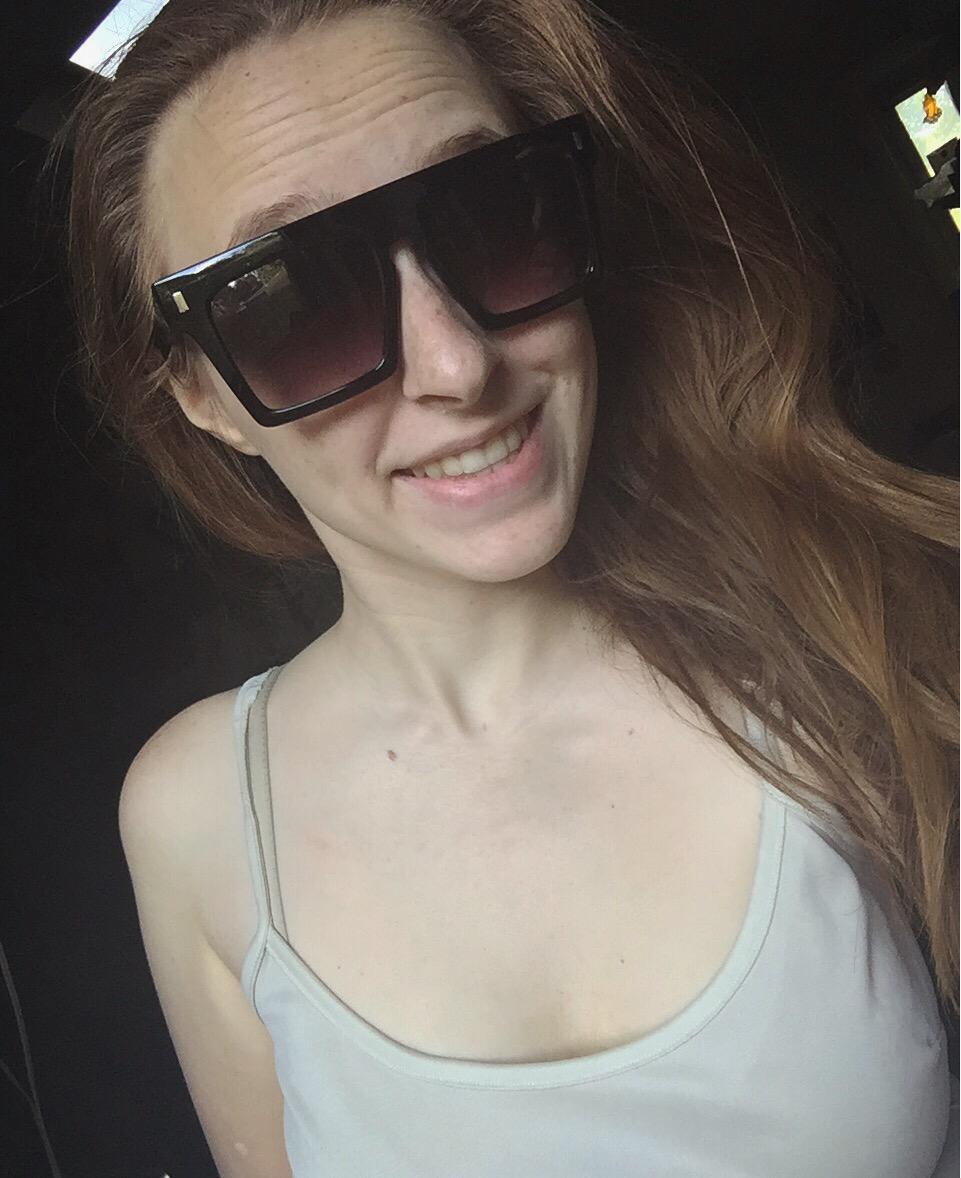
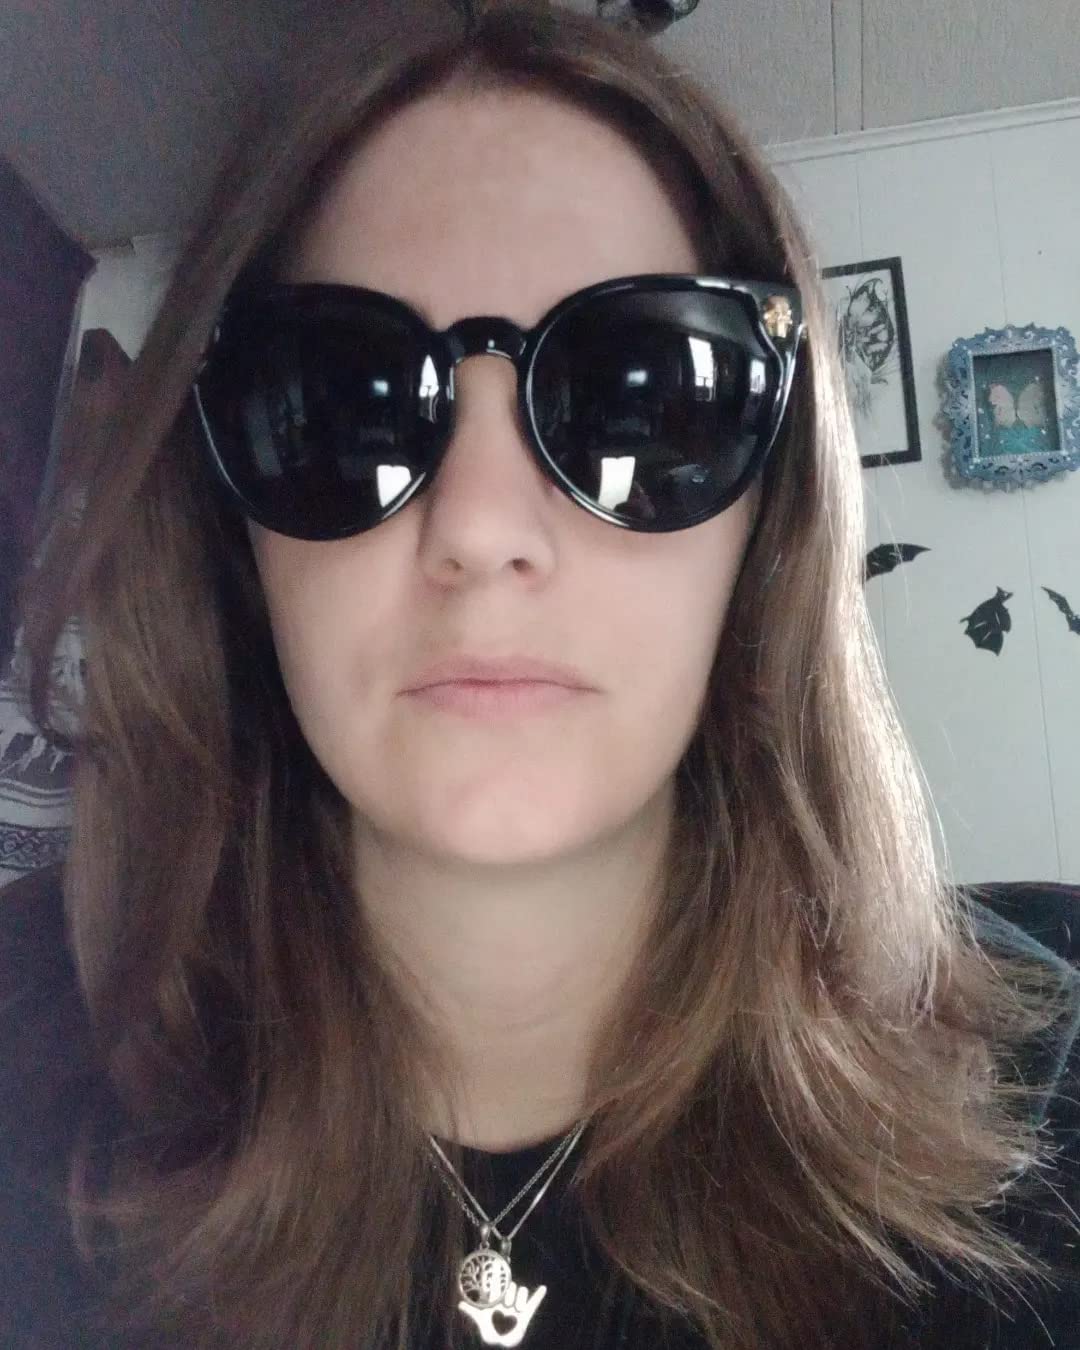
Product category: accessories_sunglasses
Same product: no